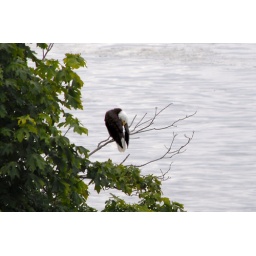
on the tree below the house